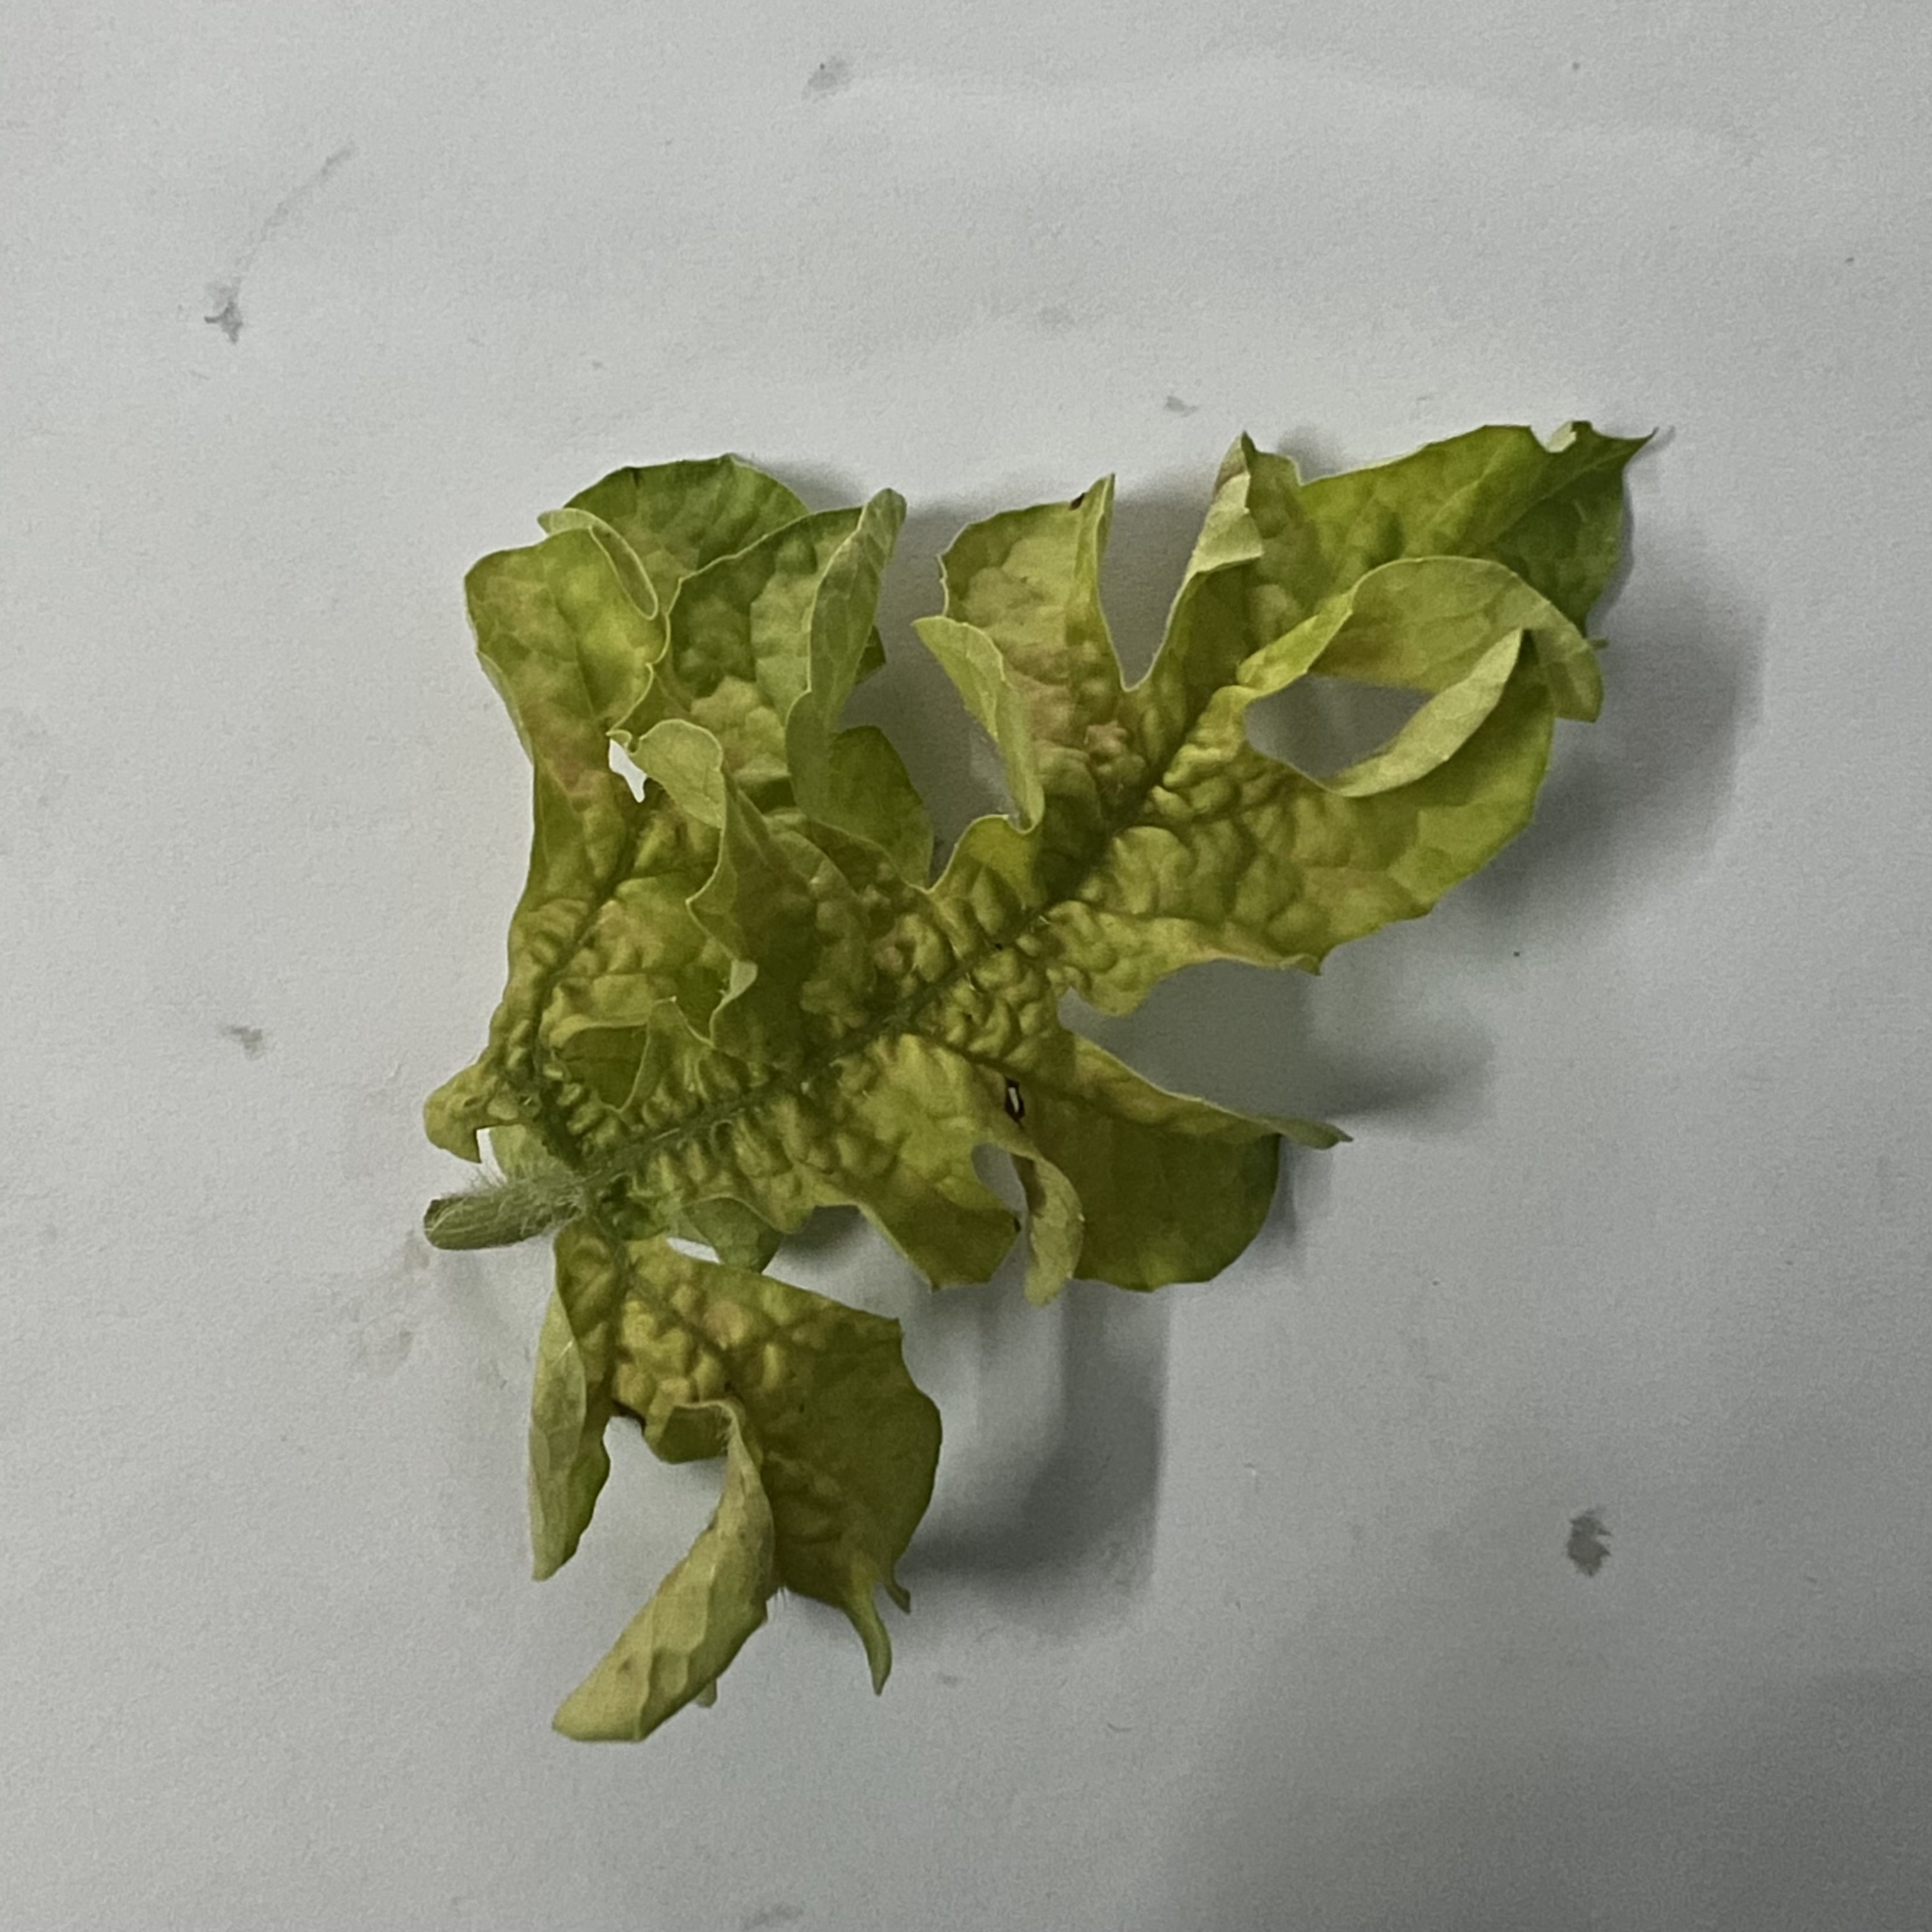
Label: Mosaic_Virus